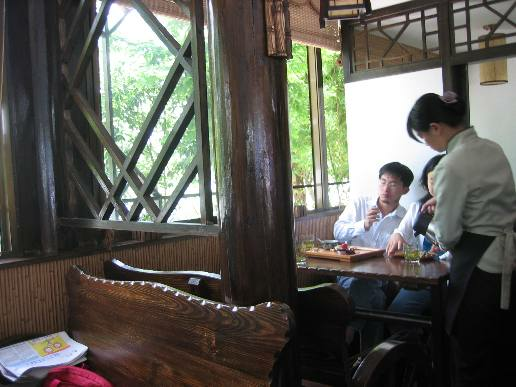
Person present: Yes